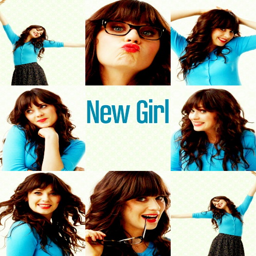
actor in tv sitcom :)